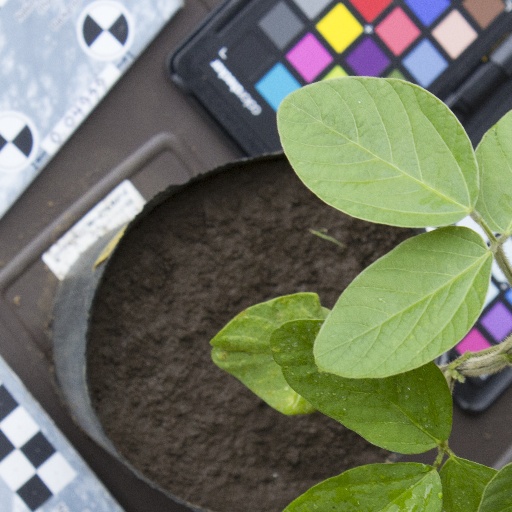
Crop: soybean